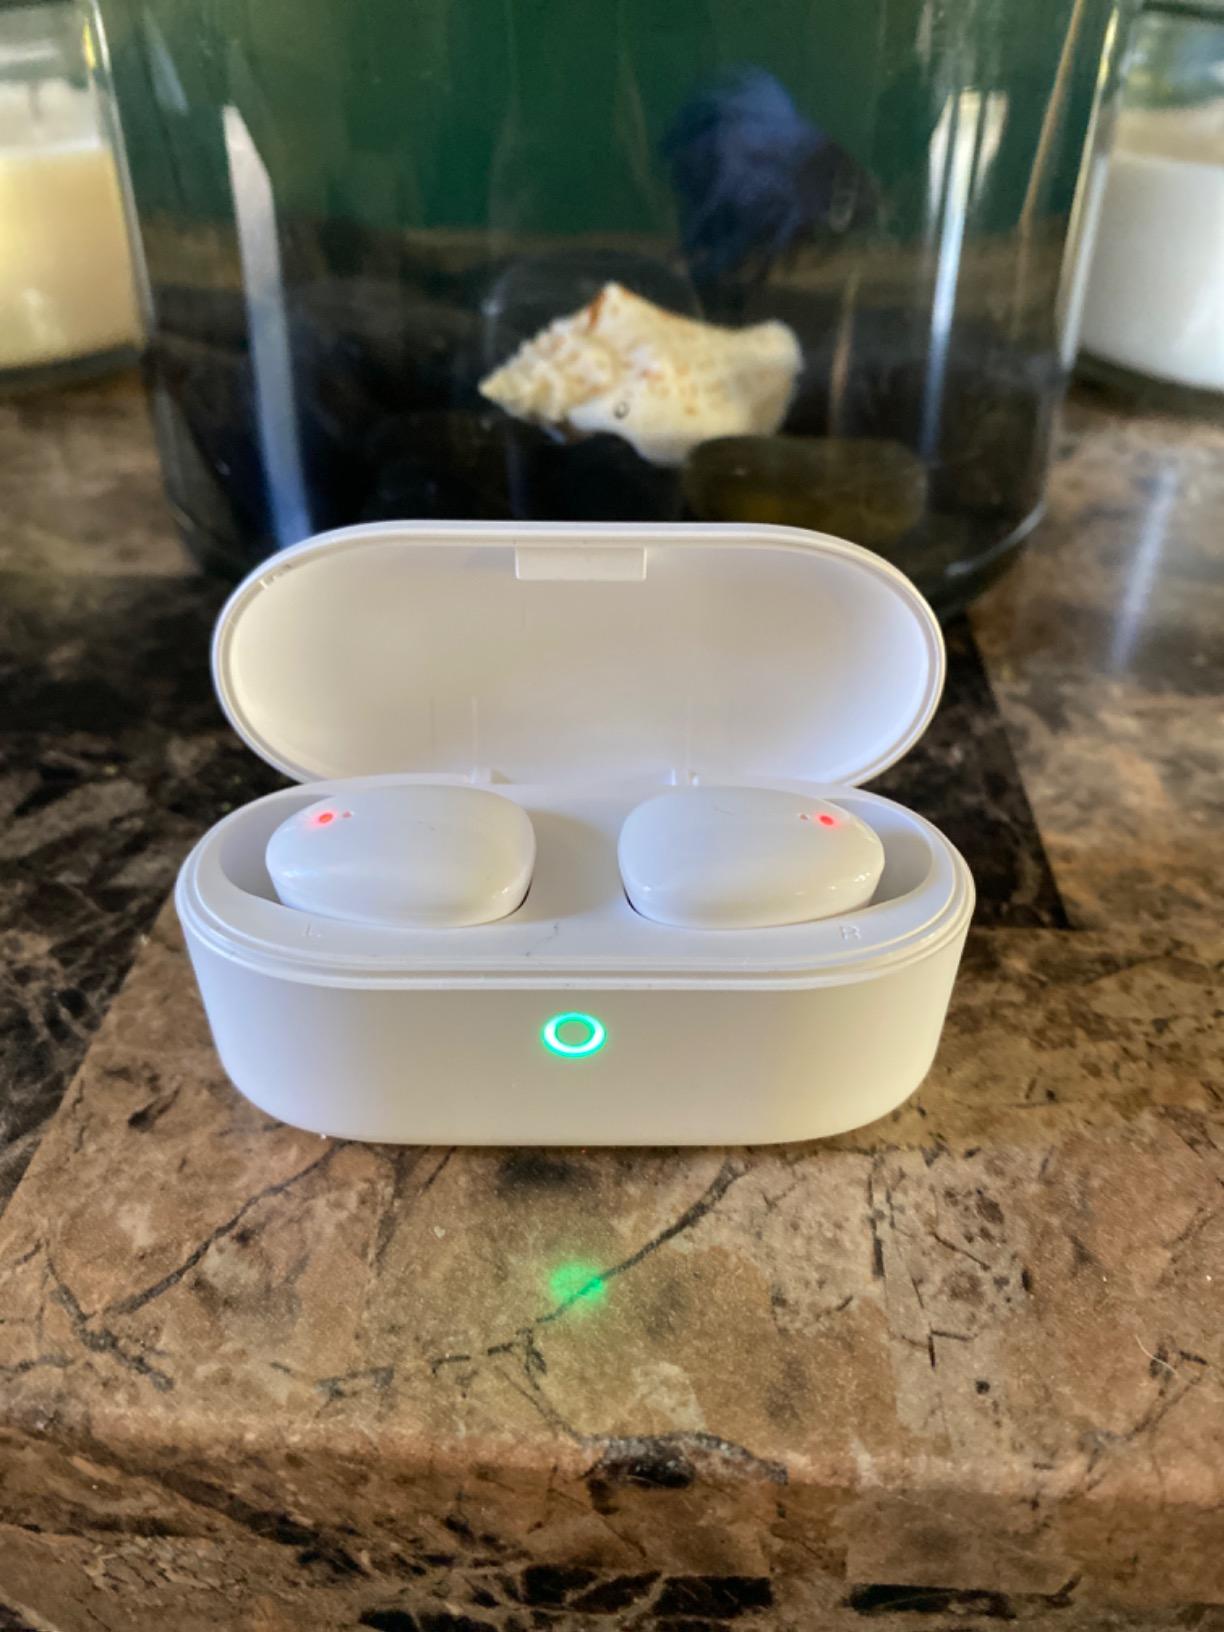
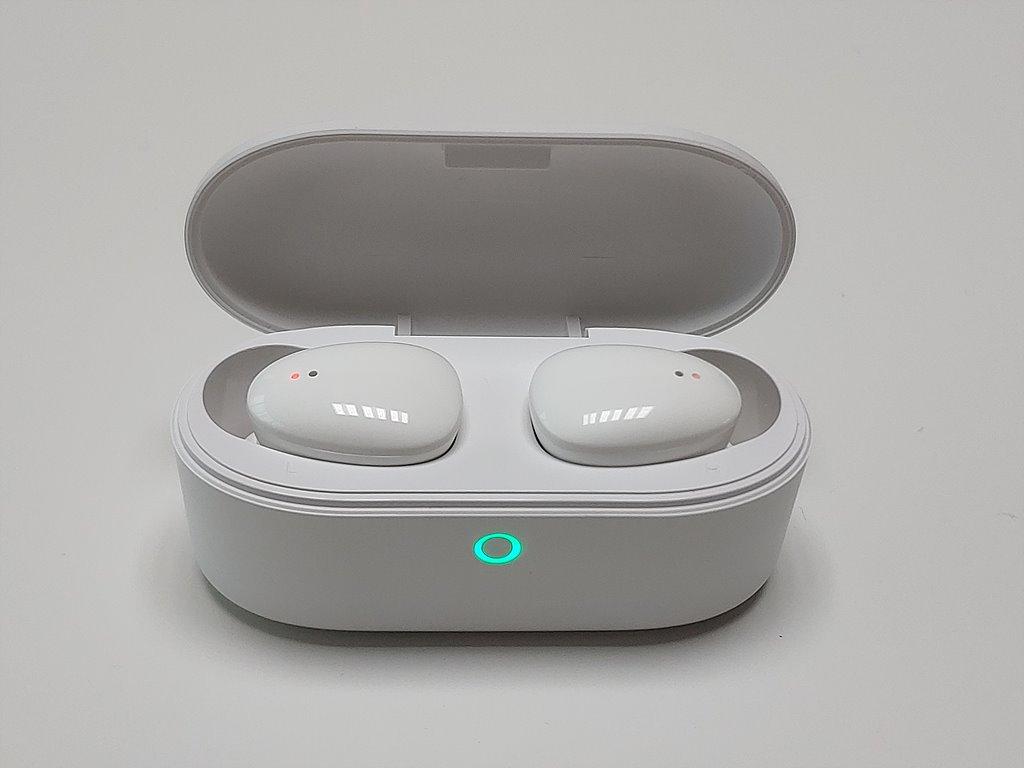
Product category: earbuds
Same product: yes